Entremont (oppidum)

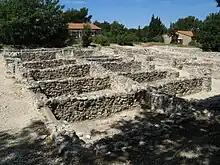
View of the site (Habitat 1, ville haute)

Entremont is a archaeological site three kilometres from Aix-en-Provence at the extreme south of the Puyricard plateau. In antiquity, the oppidum at Entremont was the capital of the Celtic-Ligurian confederation of Salyes. It was settled between 180 and 170 B.C., somewhat later than the inhabitation of other oppida, such as Saint-Blaise (7th to 2nd centuries B.C.). The site was abandoned when it was taken by the Romans in 123 B.C. and replaced by "Aquae Sextiae" (modern Aix-en-Provence), a new Roman city founded at the foot of the plateau. By 90 B.C., the former oppidum was completely uninhabited.